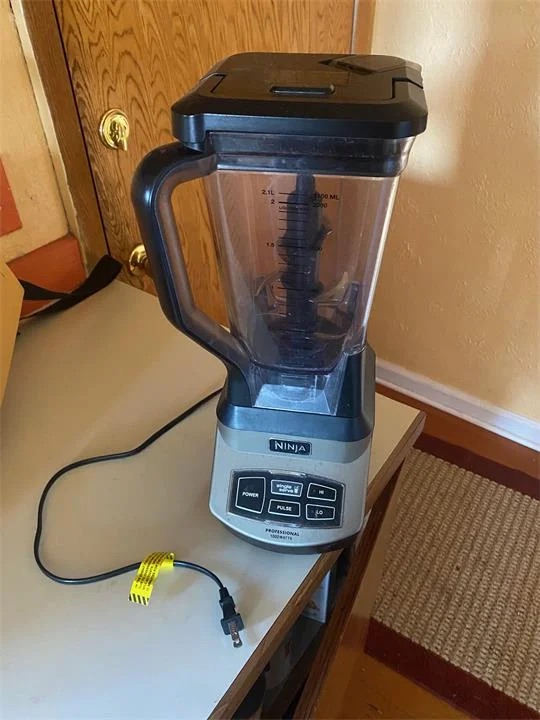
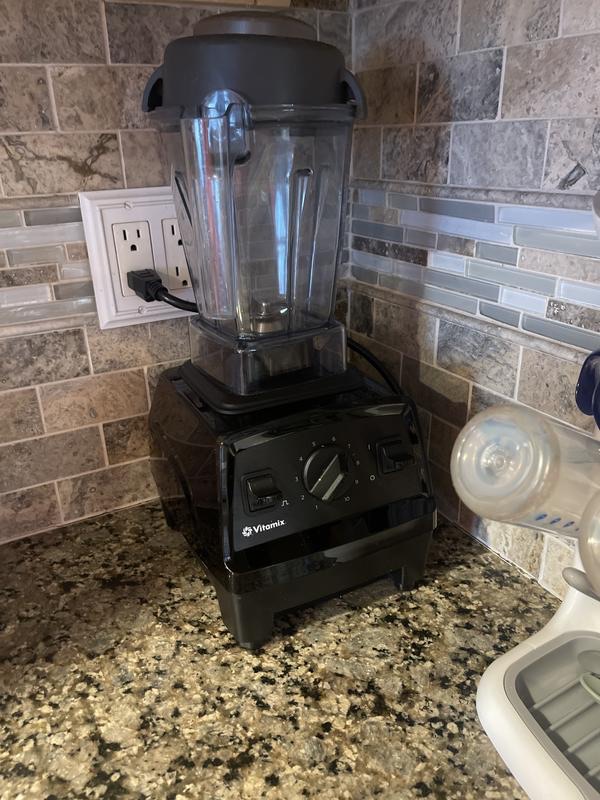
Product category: items_blender
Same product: no